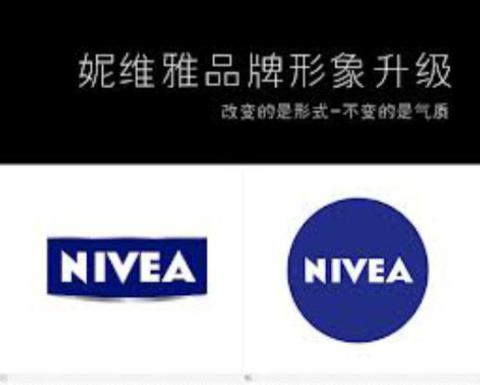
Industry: Necessities